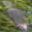
Label: beaver